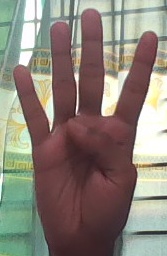
ASL sign: 4